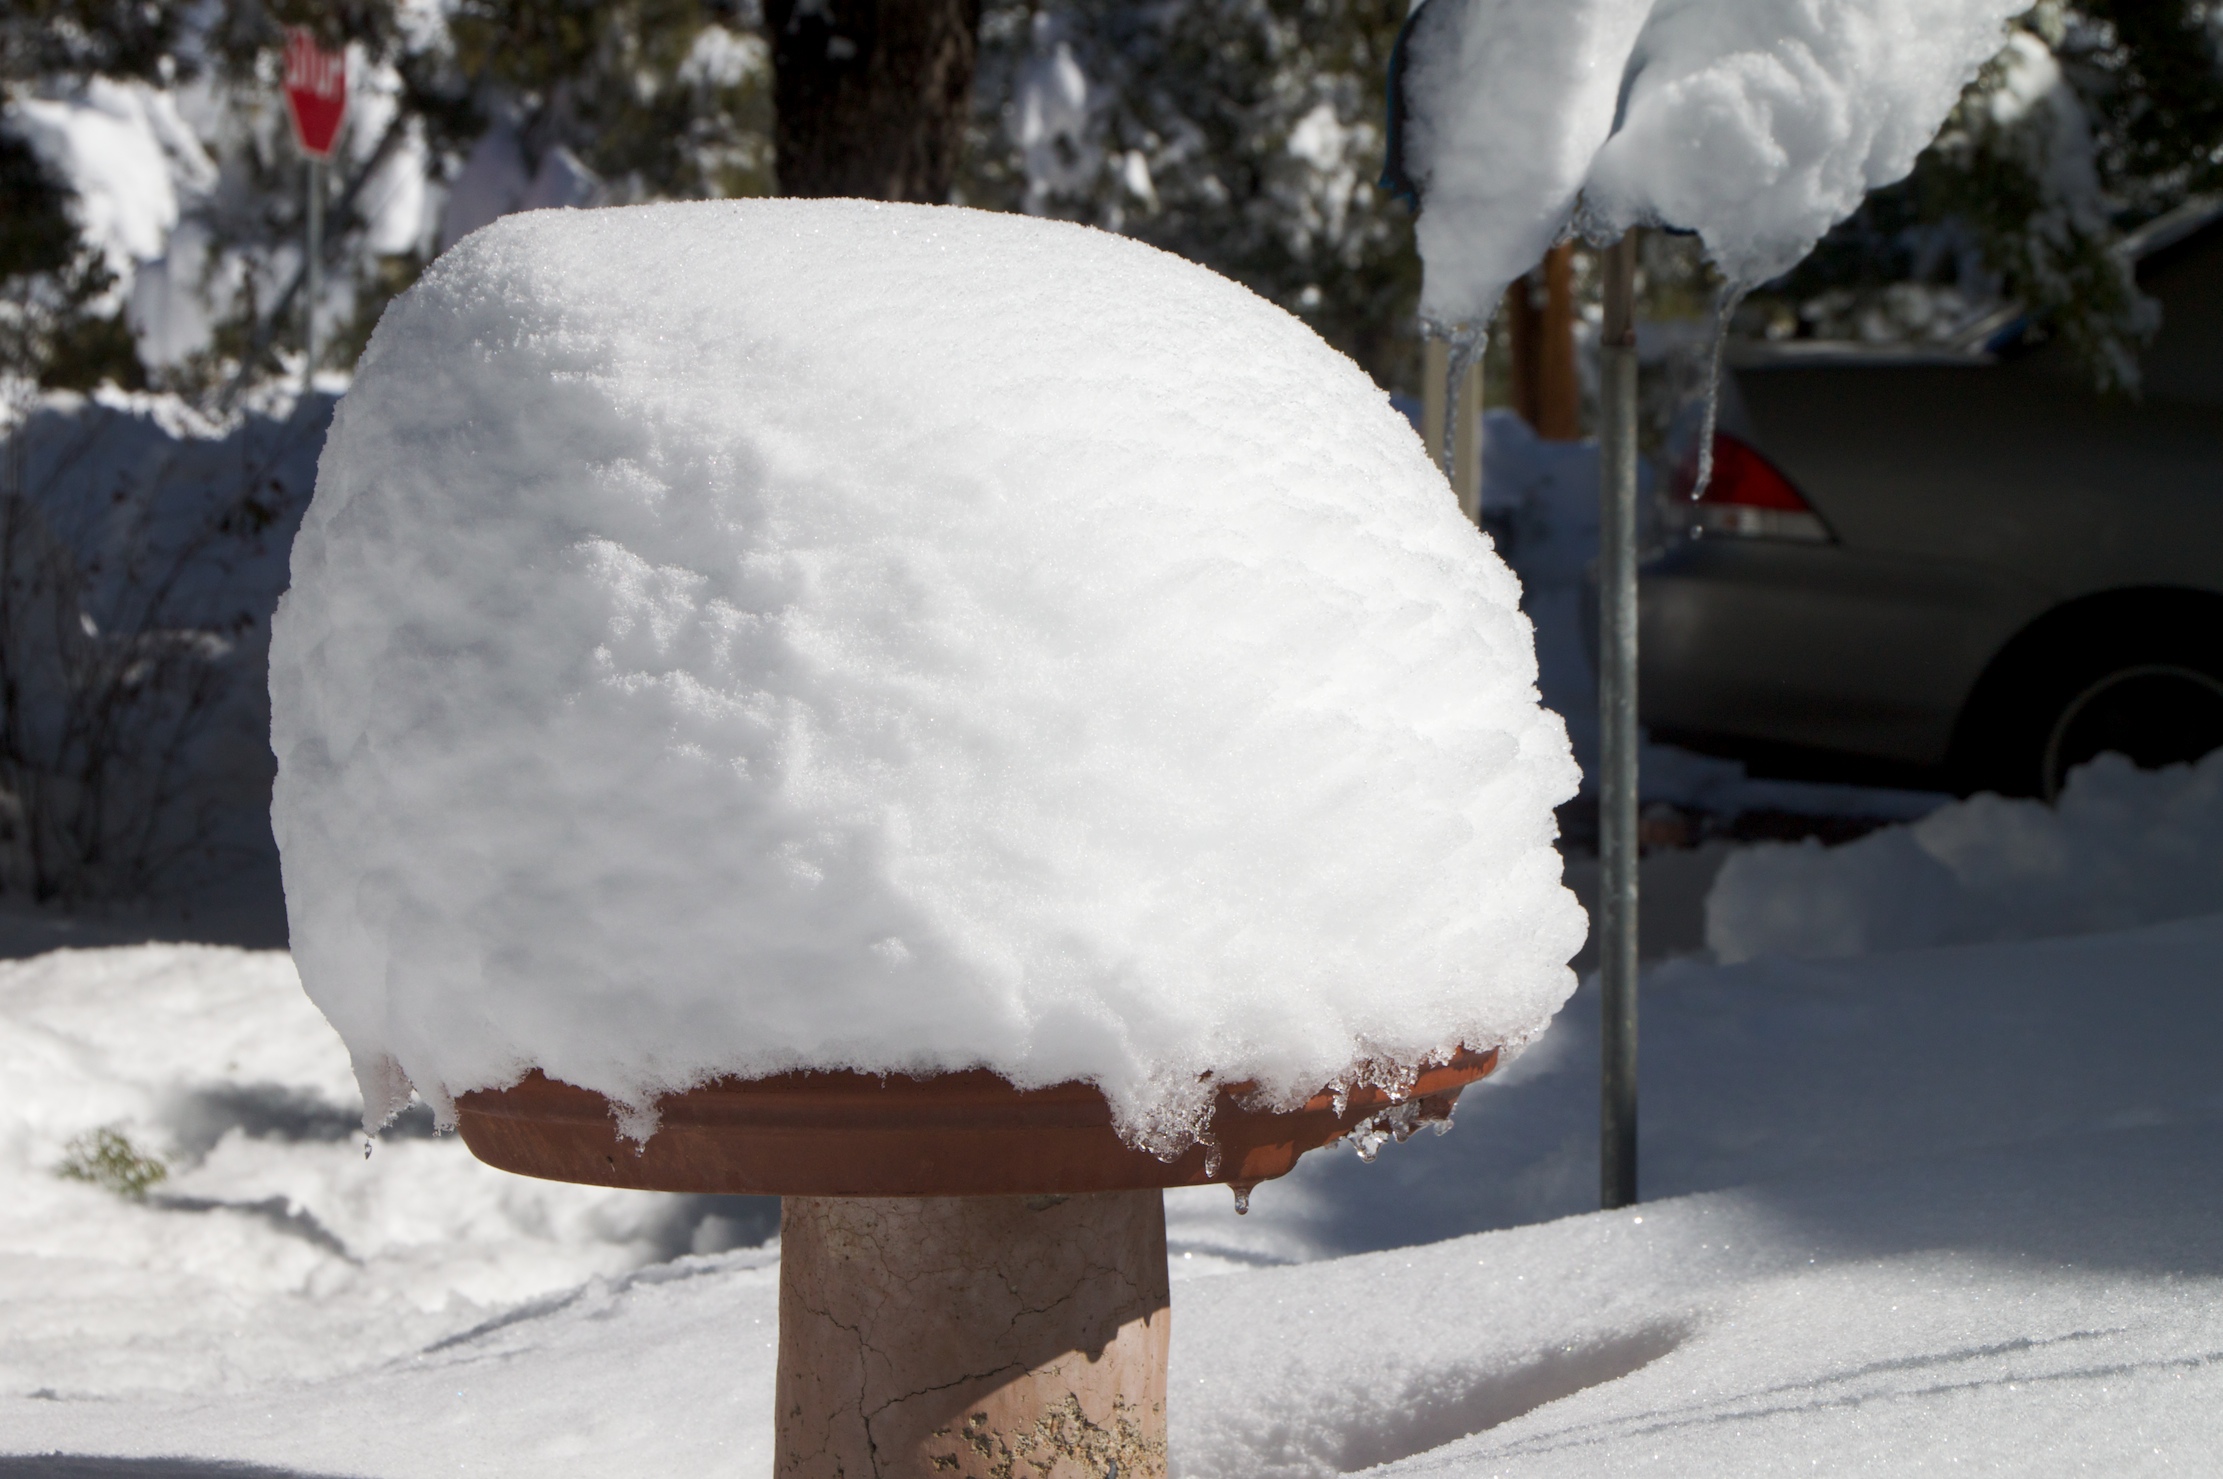
snow, winter, white, ice, weather, season, blizzard, freezing, snowball, winter storm